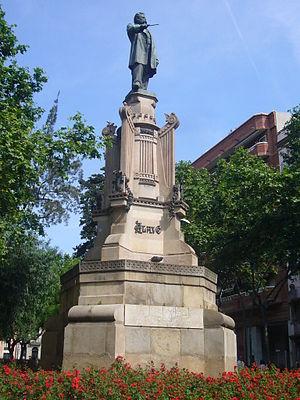
Josep Vilaseca i Casanovas était un architecte, dessinateur et aquarelliste catalan. Ce fut le plus représentatif des pré-modernistes catalans.